Nakaseko Station

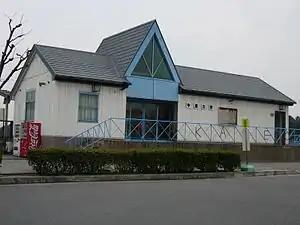
Nakaseko Station

is a railway station in Suzuka, Mie Prefecture, Japan, operated by Ise Railway. The station is 12.7 rail kilometers from the terminus of the line at Kawarada Station.